Caving in Tunisia

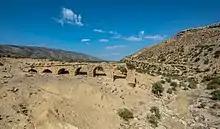
Roman bridge Sidi Amara

There are caves, the most important step is the cave of El Kef Biadh whose access is via a series of wells or galleries, most of which come from mining. The first large room of m long and 267 metres deep shelters concretions and boulders; its walls are covered with bushes of Eccentric. The hall ends with a diaclases which opens on a well. It measures about 150 metres long and 50 metres wide. The vault is located some thirty metres above the ground.